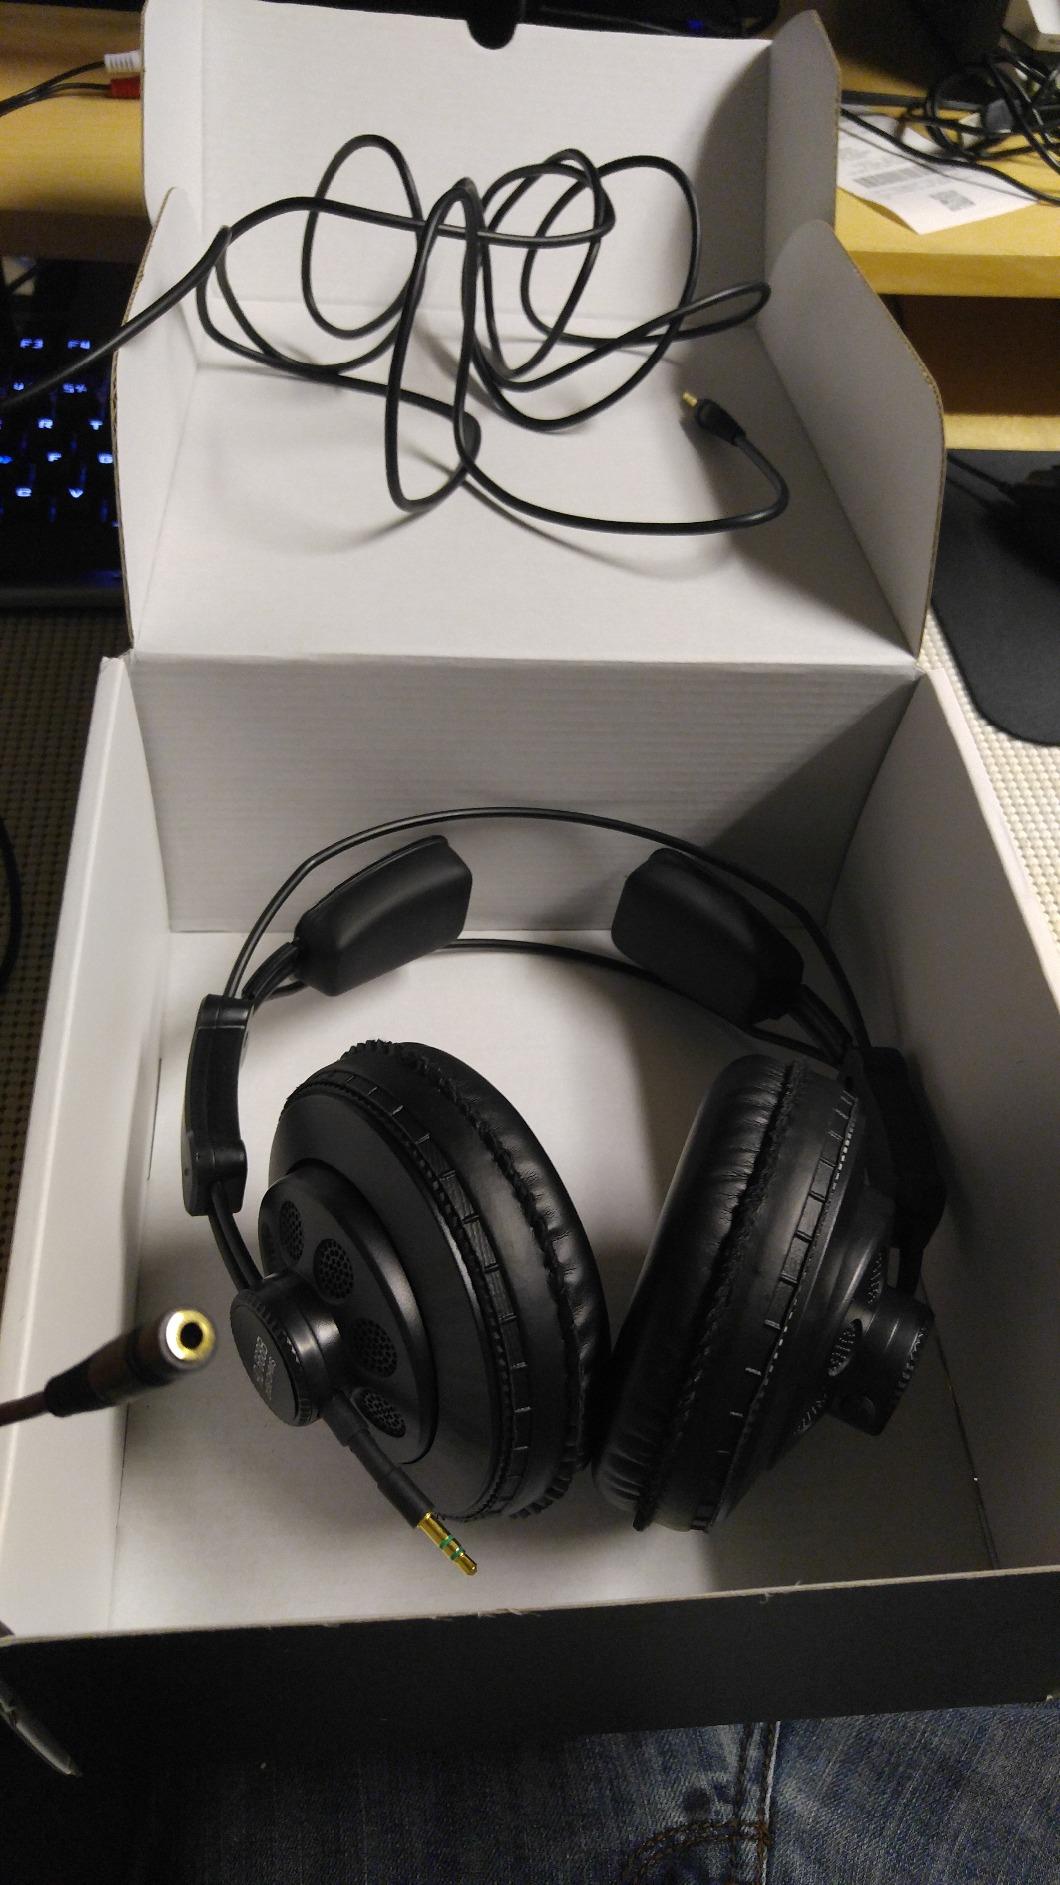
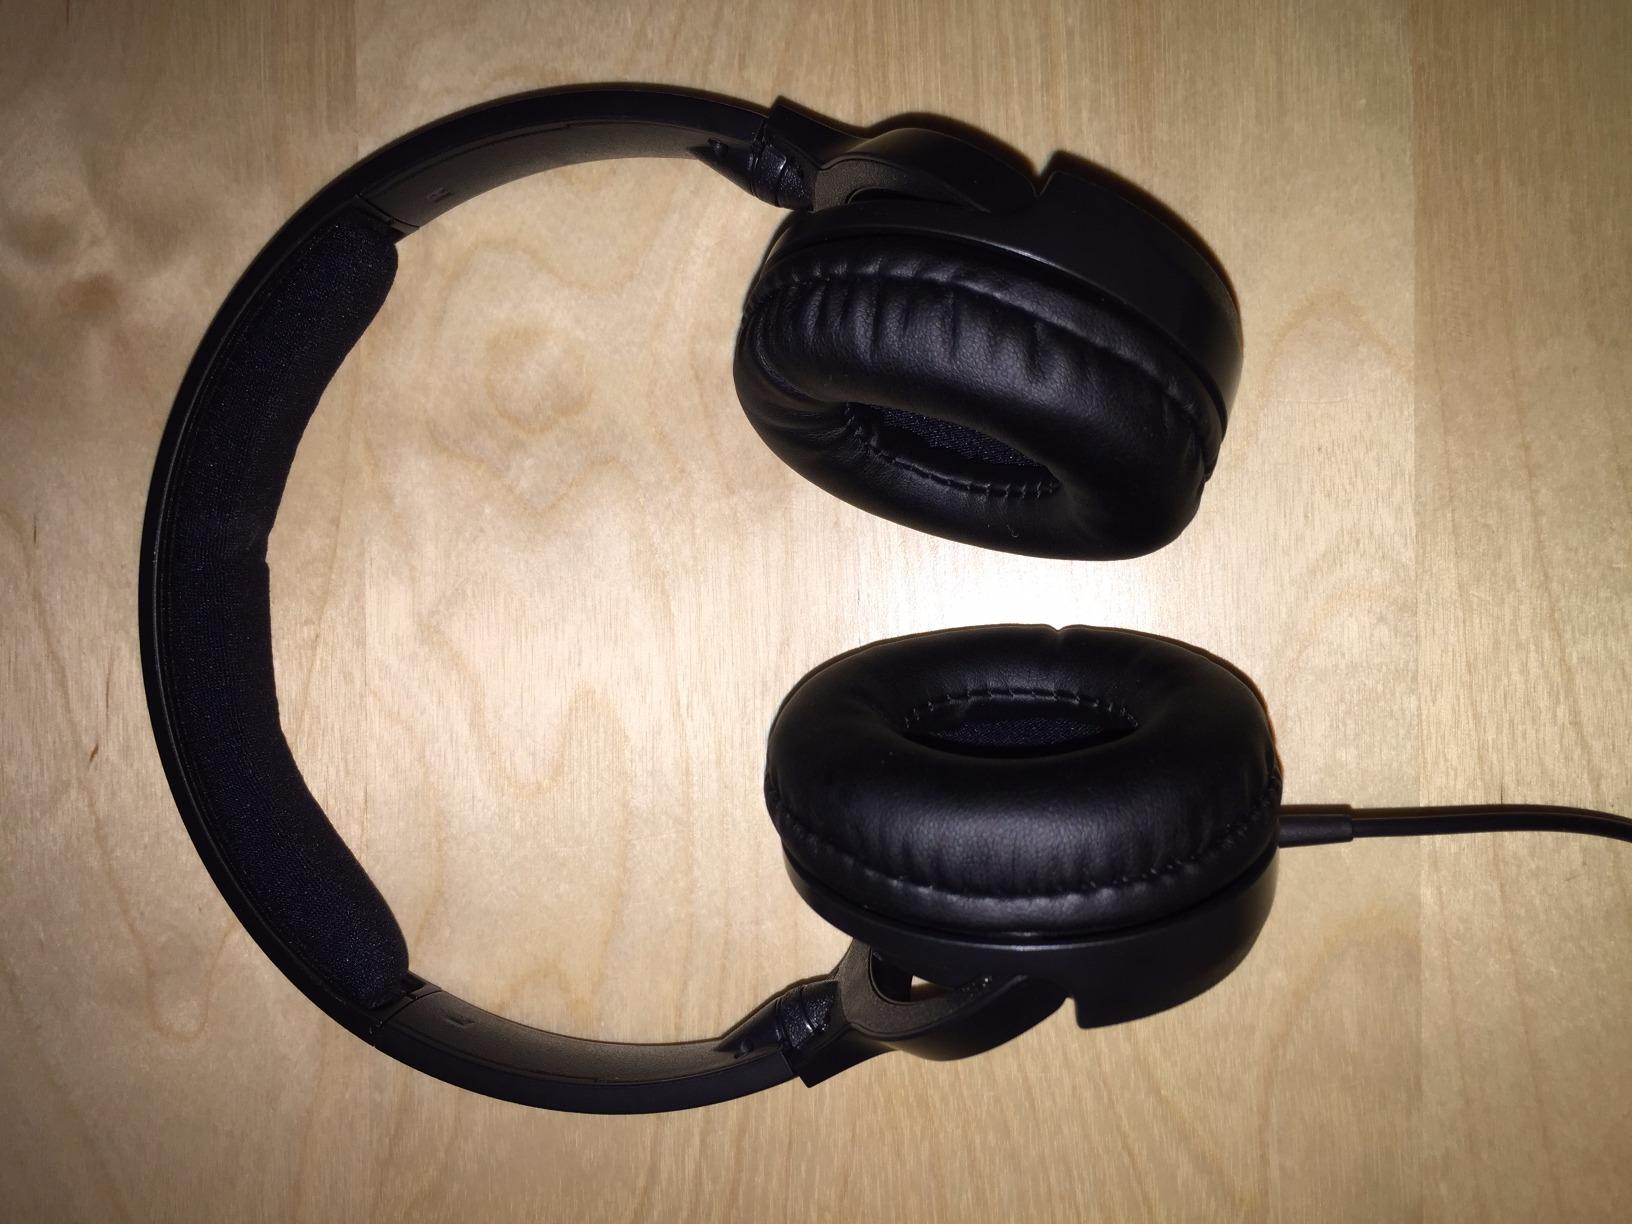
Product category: headphones
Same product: no